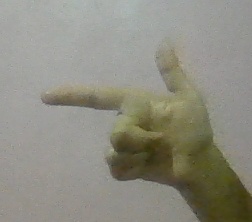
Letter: yaa